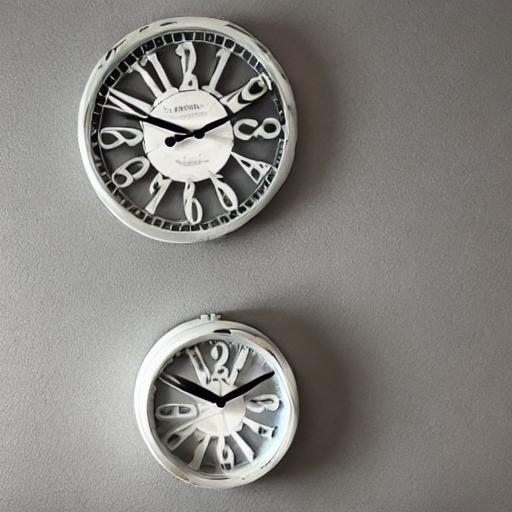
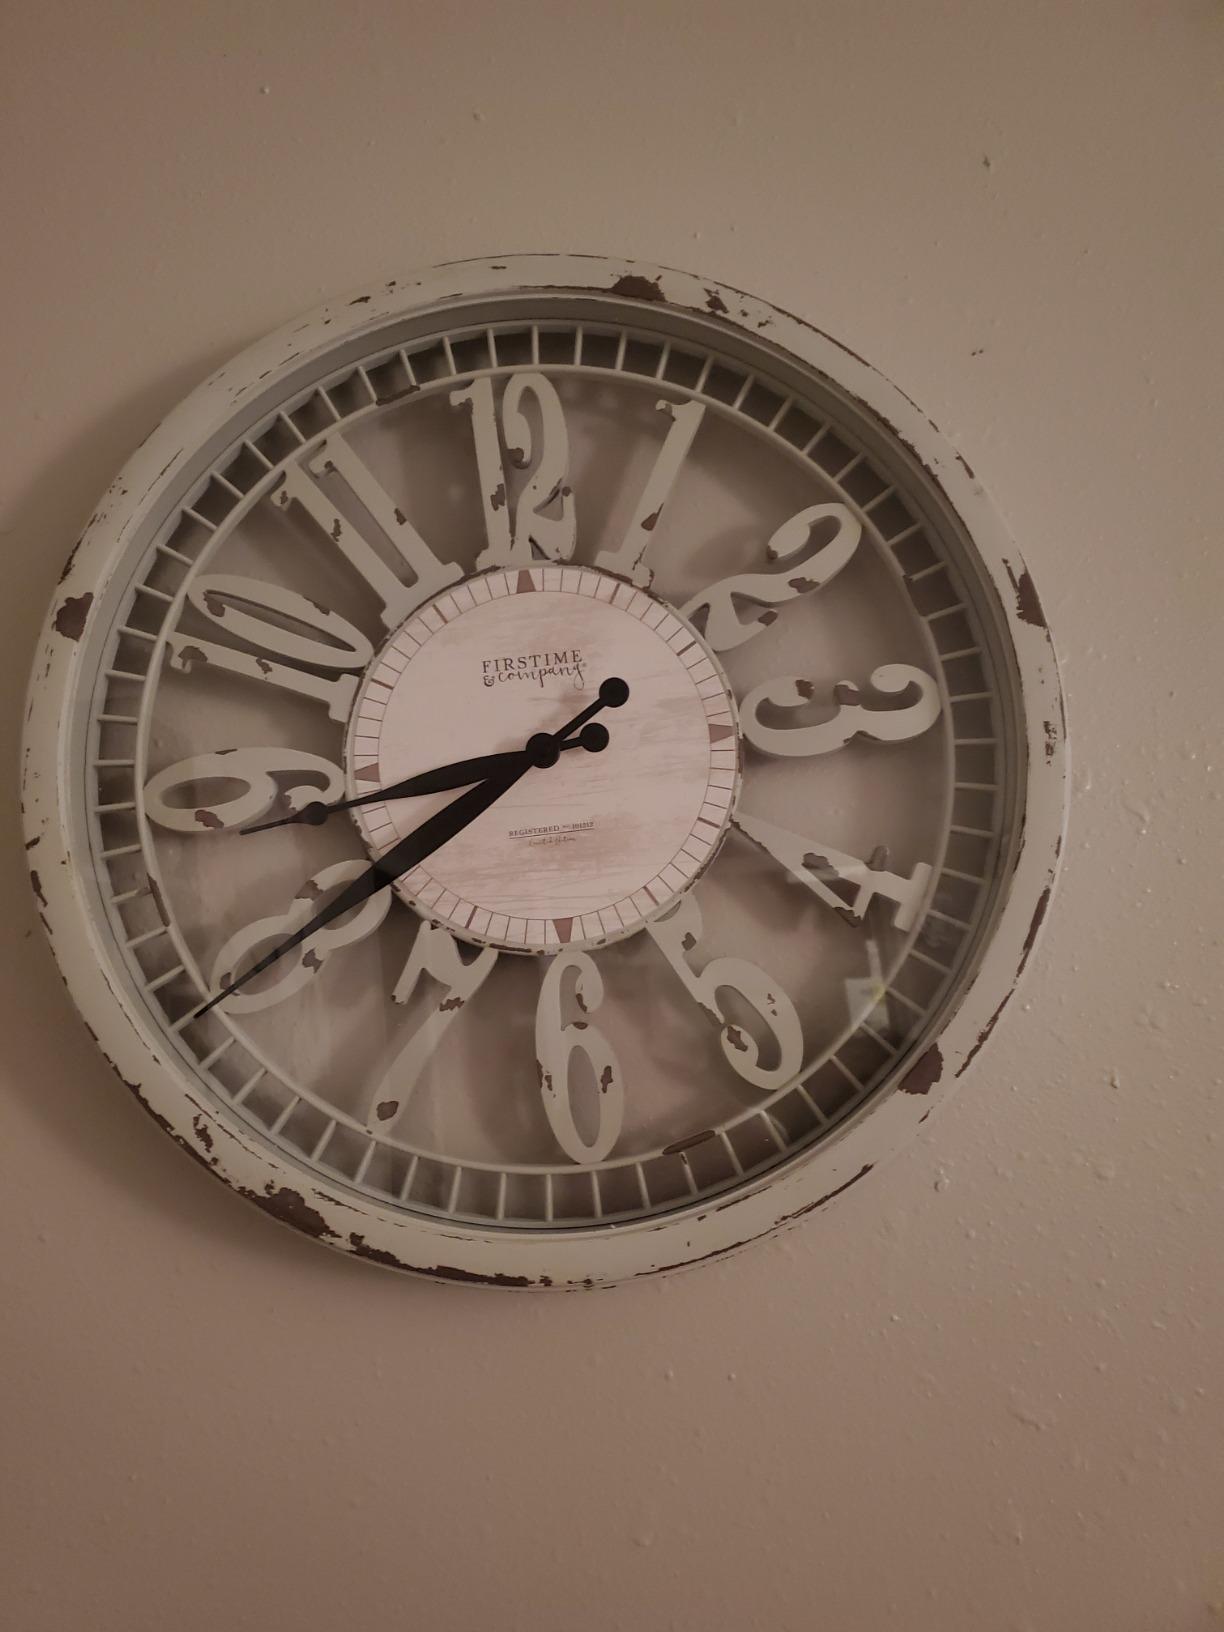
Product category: clock
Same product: no